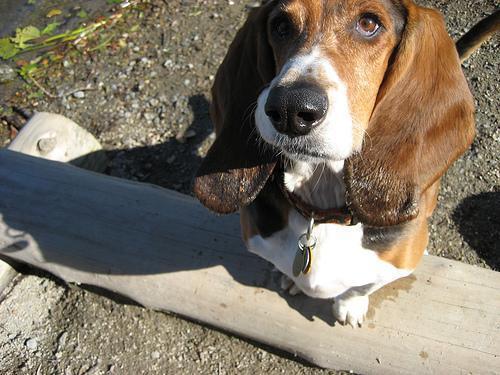
basset hound